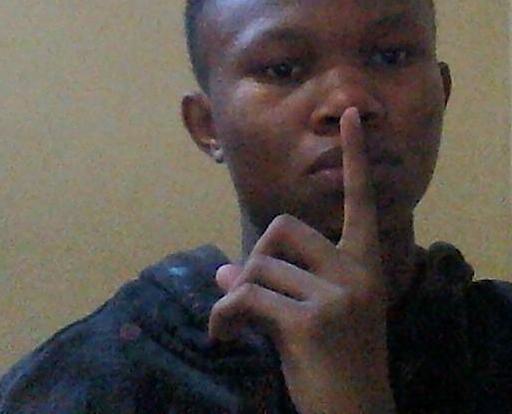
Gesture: mute